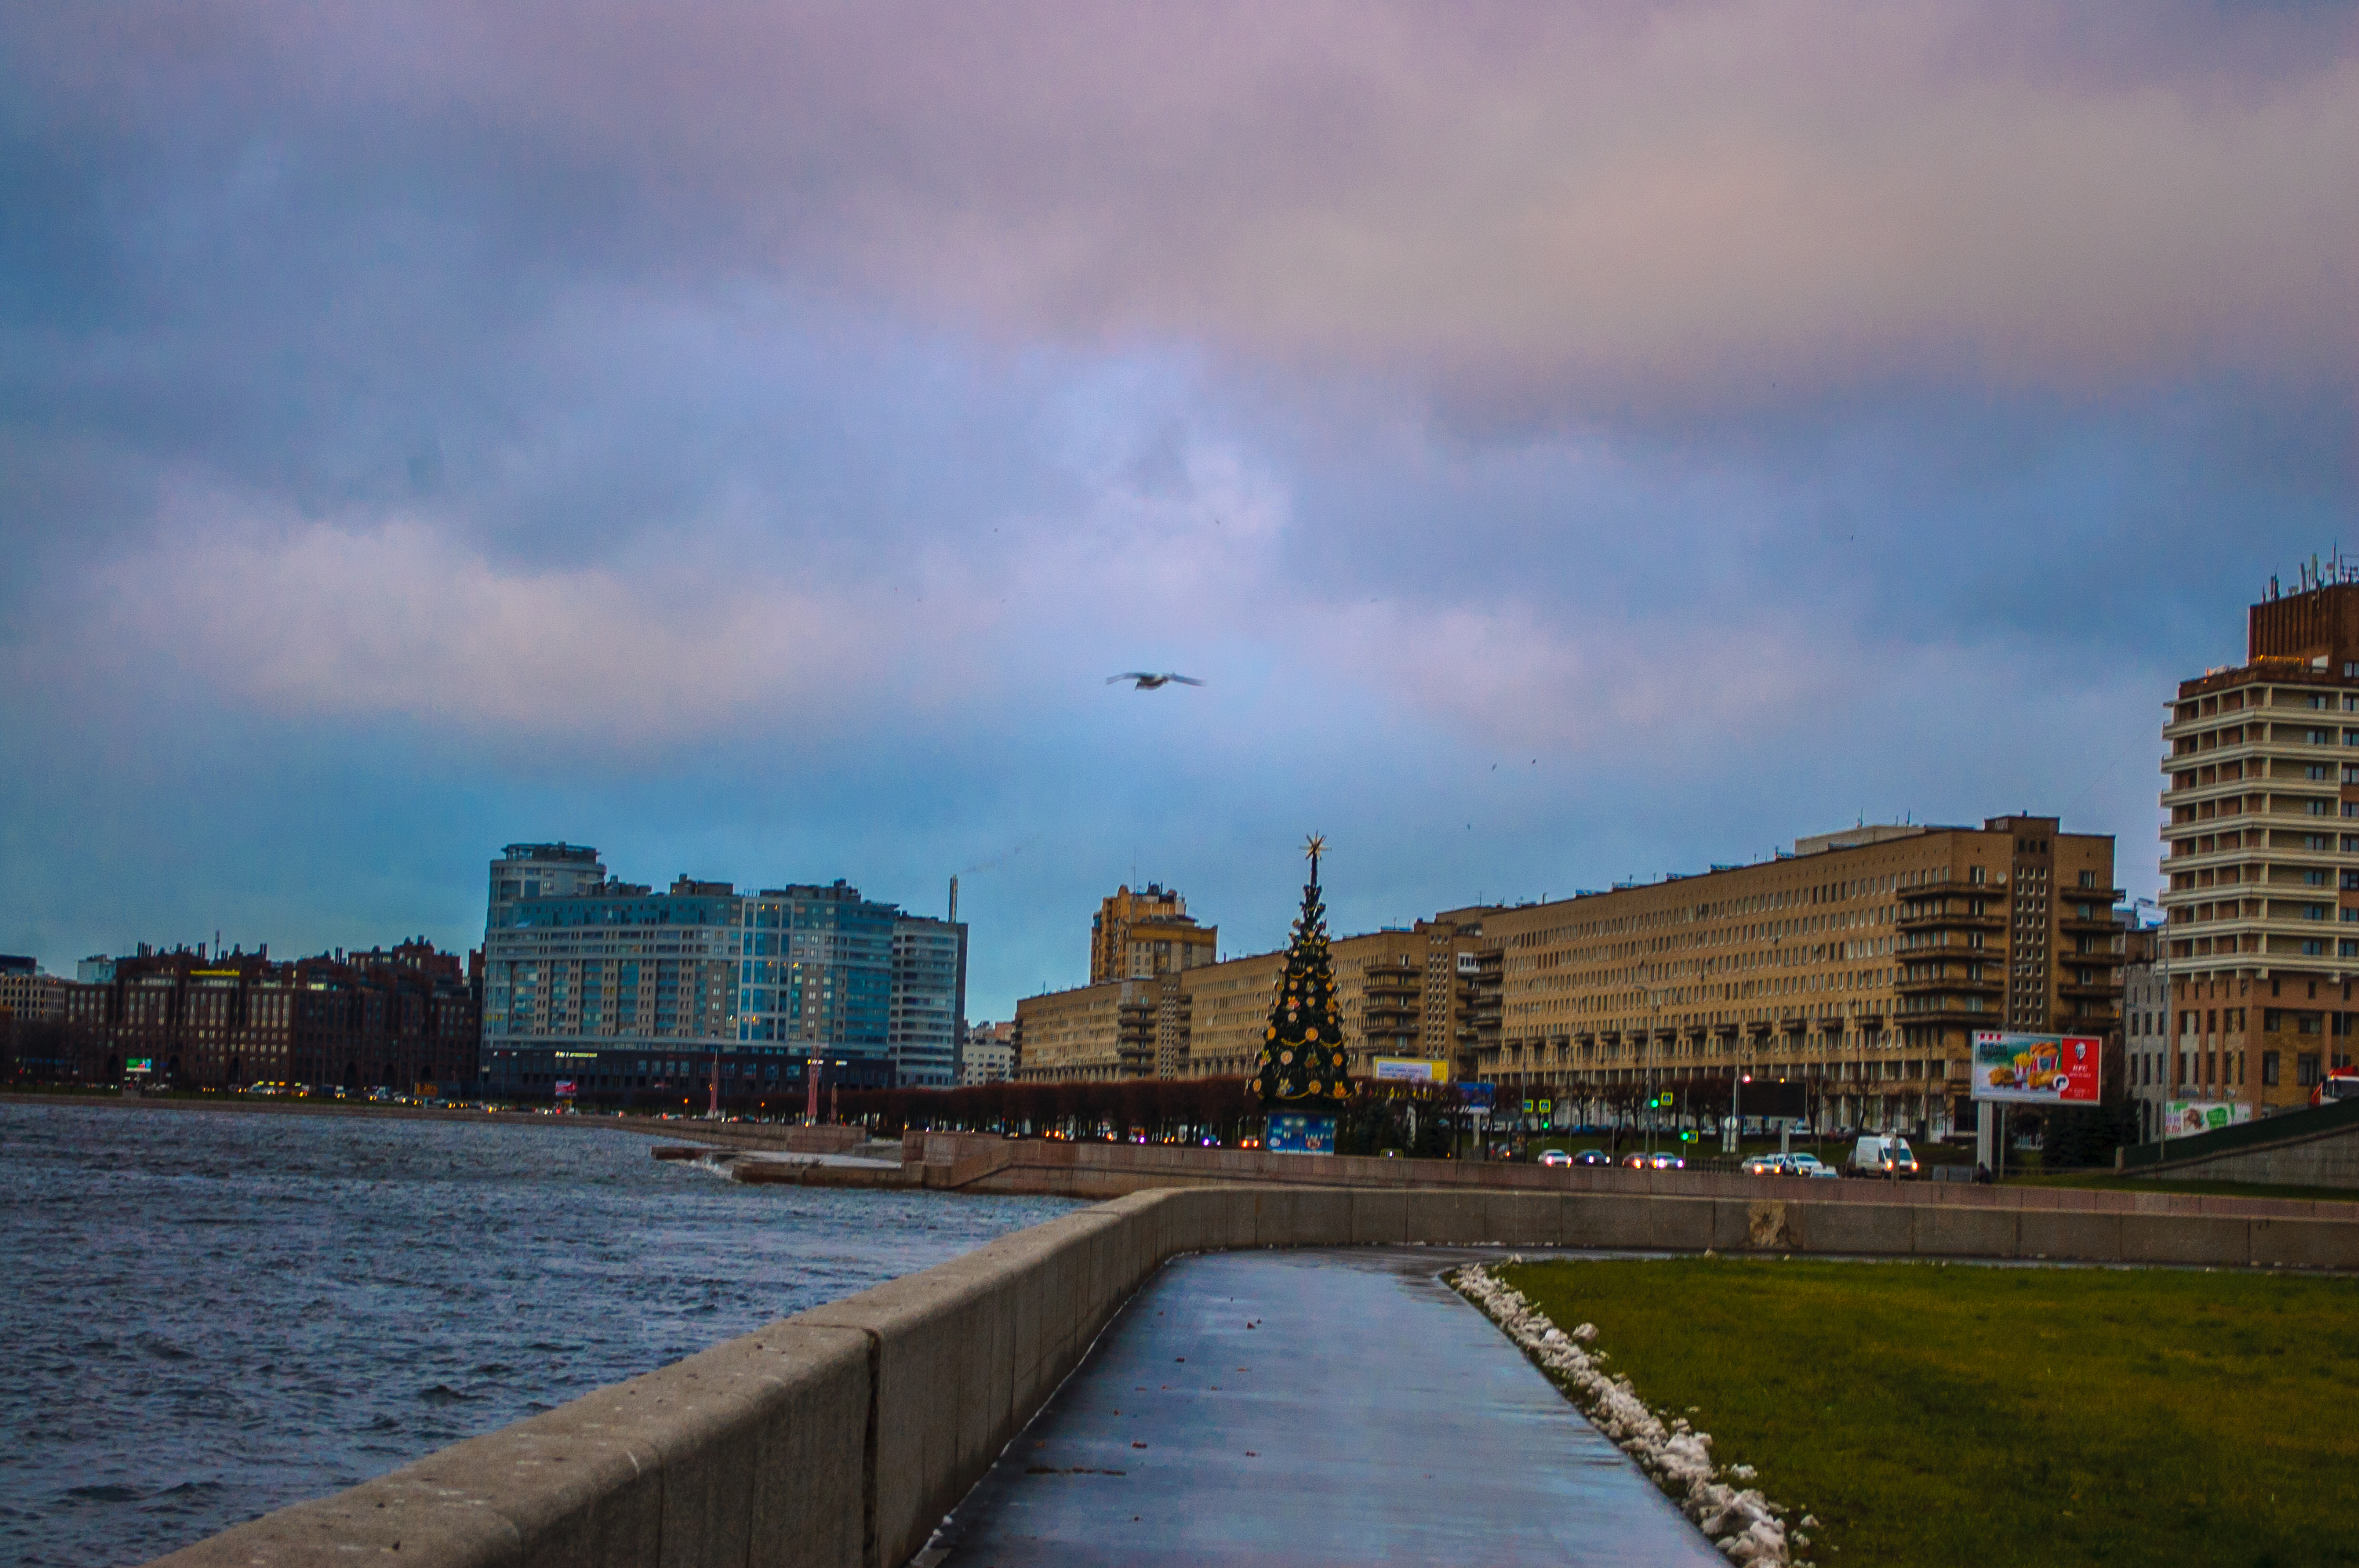
images, cloud, water, sky, building, street light, plant, dusk, tower block, horizon, public space, city, cumulus, cityscape, lake, waterway, road surface, condominium, metropolis, shore, road, evening, reflection, walkway, roof, coast, ocean, meteorological phenomenon, winter, landscape, house, channel, tourism, downtown, street, reservoir, bridge, wind wave, skyline, beach, sea, night, wave, vacation, river, harbor